Pseudorhabdosynochus regius

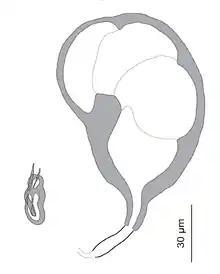
Sclerotized copulatory organs of "Pseudorhabdosynochus regius" (left, female; right, male)

The species has the general characteristics of other species of "Pseudorhabdosynochus", with a flat body and a posterior haptor, which is the organ by which the monogenean attaches itself to the gill of is host. The haptor bears two squamodiscs, one ventral and one dorsal, which are small, with a length of 20-40 μm, and made up of only 10-11 rows of rodlets.